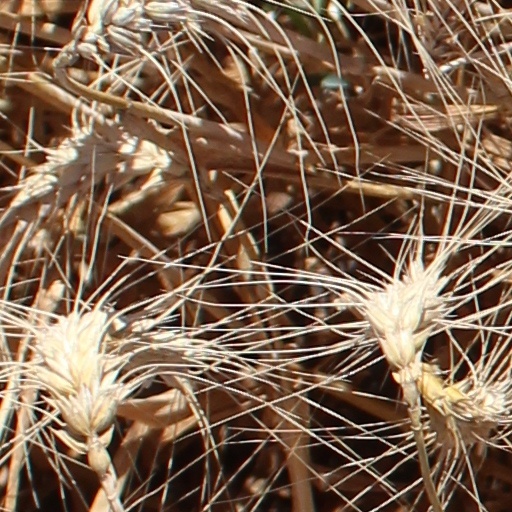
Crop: wheat